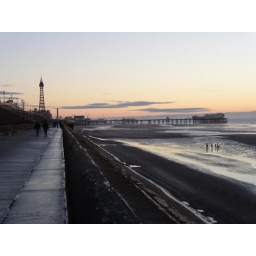
People walking on the beach with North Pier and the tower in the background